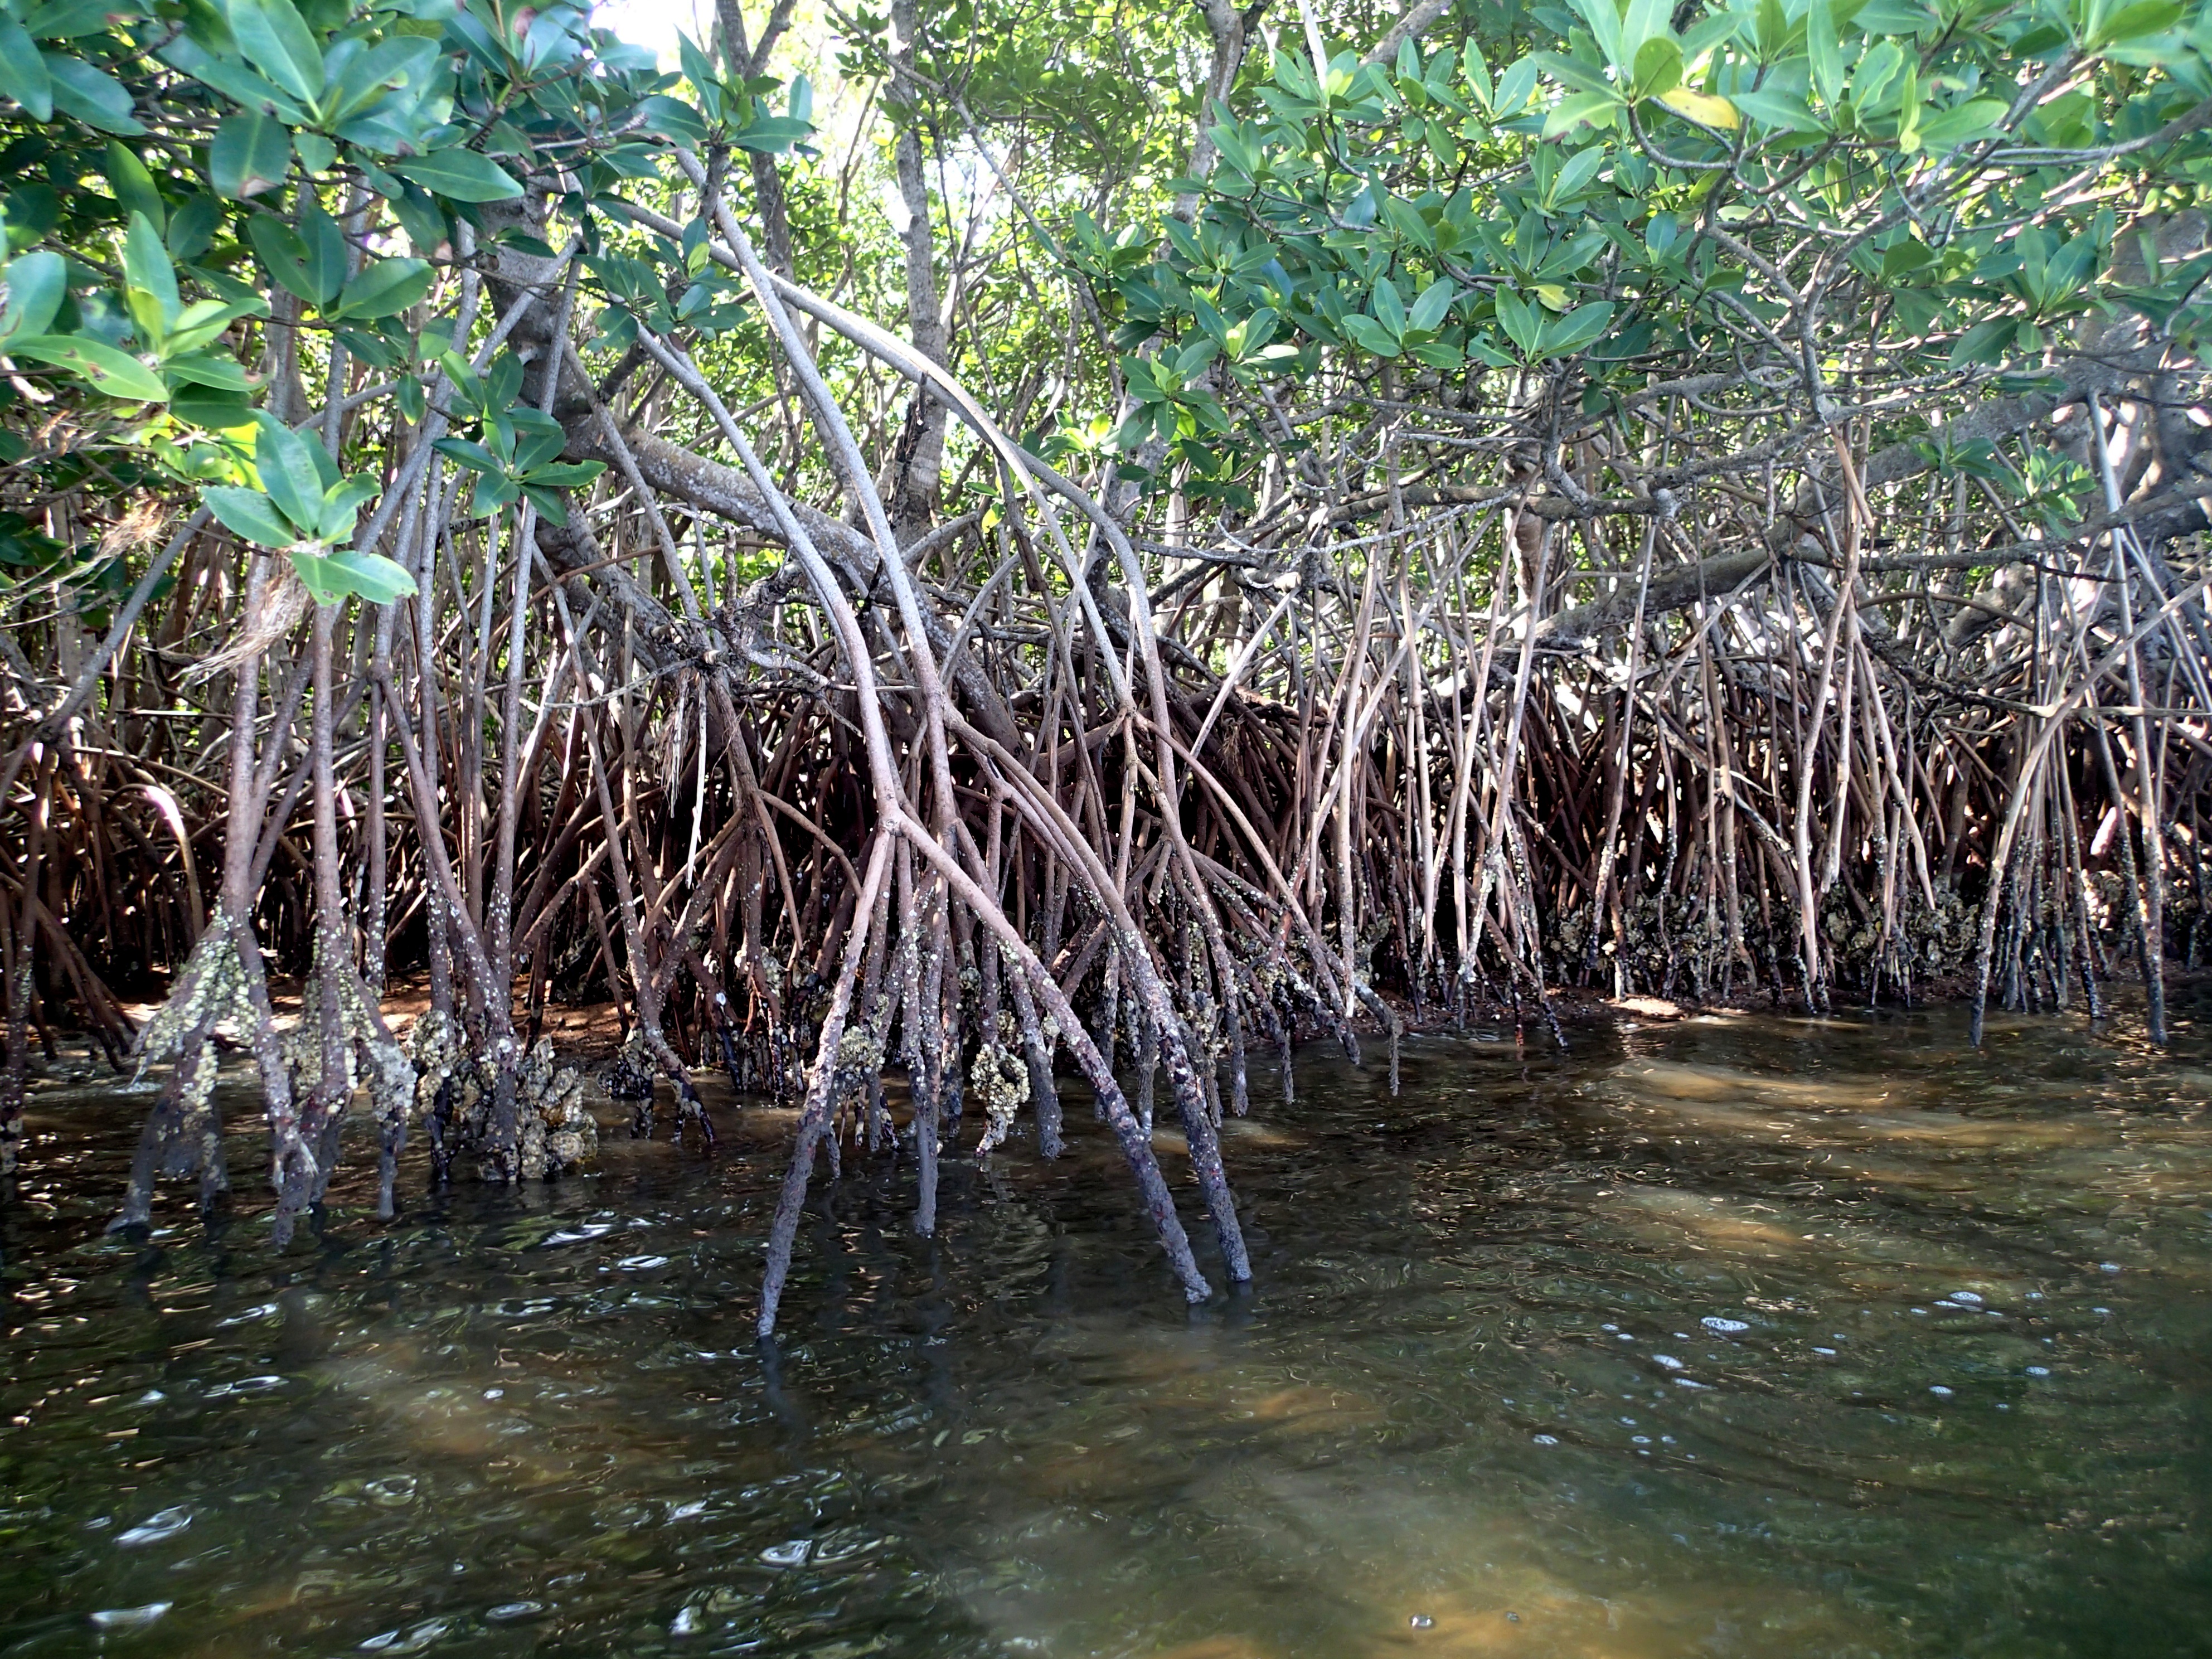
tree, water, forest, swamp, branch, plant, flower, river, wildlife, stream, jungle, botany, rainforest, wetland, habitat, natural environment, bayou